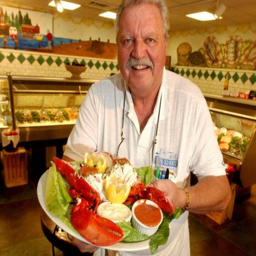
called chef appeared often on tv shows .